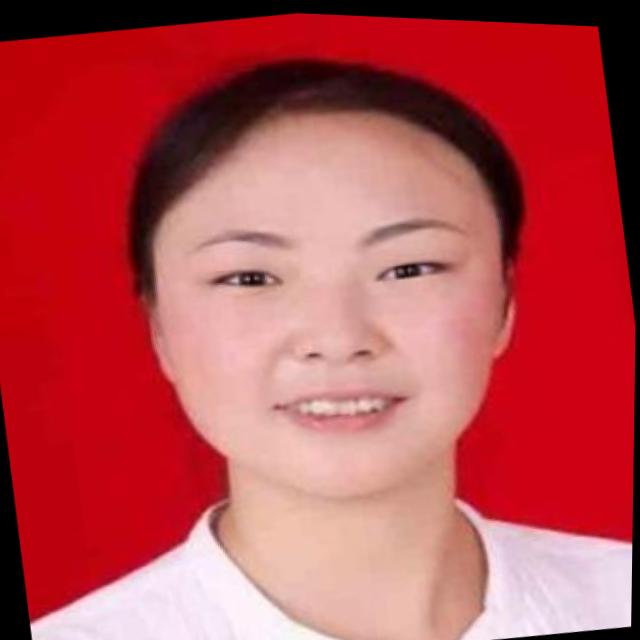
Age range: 21-44